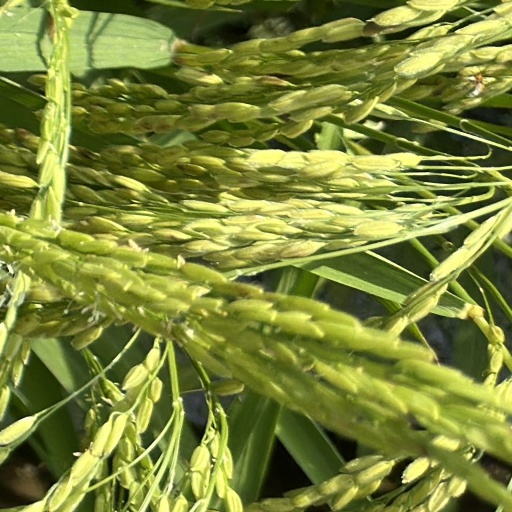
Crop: rice